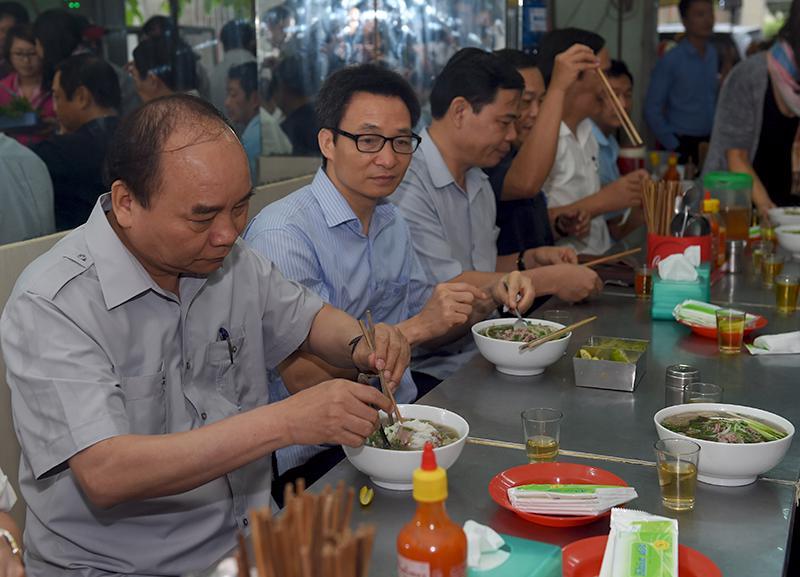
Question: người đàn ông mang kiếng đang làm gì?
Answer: đang dùng bữa ăn